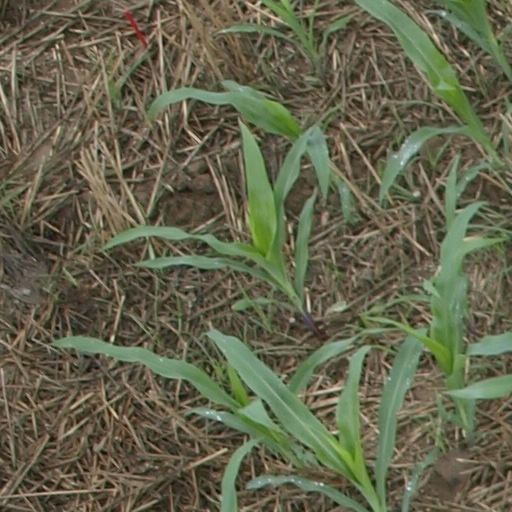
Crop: maize; corn